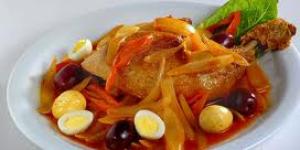
escabeche de gallina